Telecommunications in Ethiopia

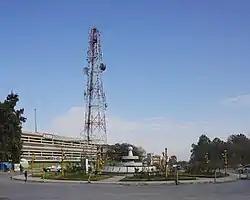
Ethio Telecom building and antenna mast in Mekelle

According to the ETC, the average rural inhabitant of Ethiopia has to walk 30 kilometers to the nearest phone. The ETC announced 7 September 2006 a program to improve national coverage, and reduce the average distance to 5 kilometers.